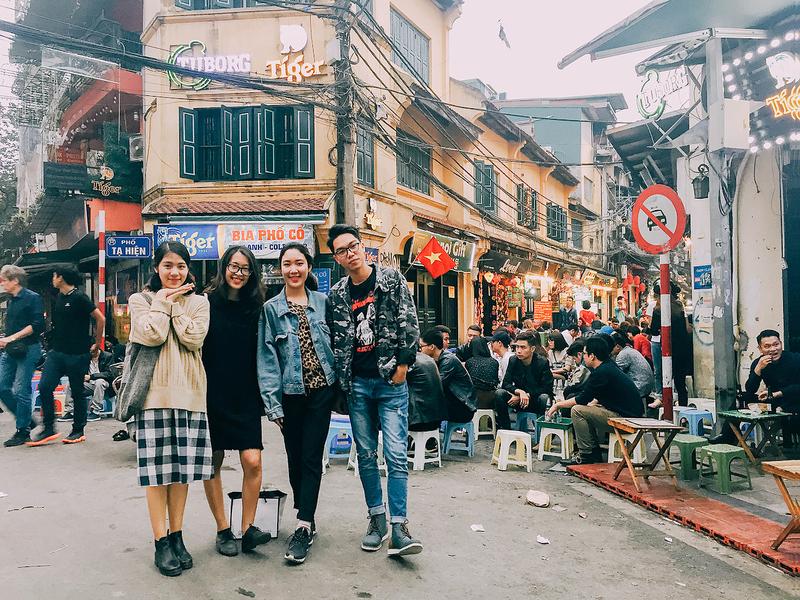
ở bên đường có nhiều người đang ngồi ăn uống